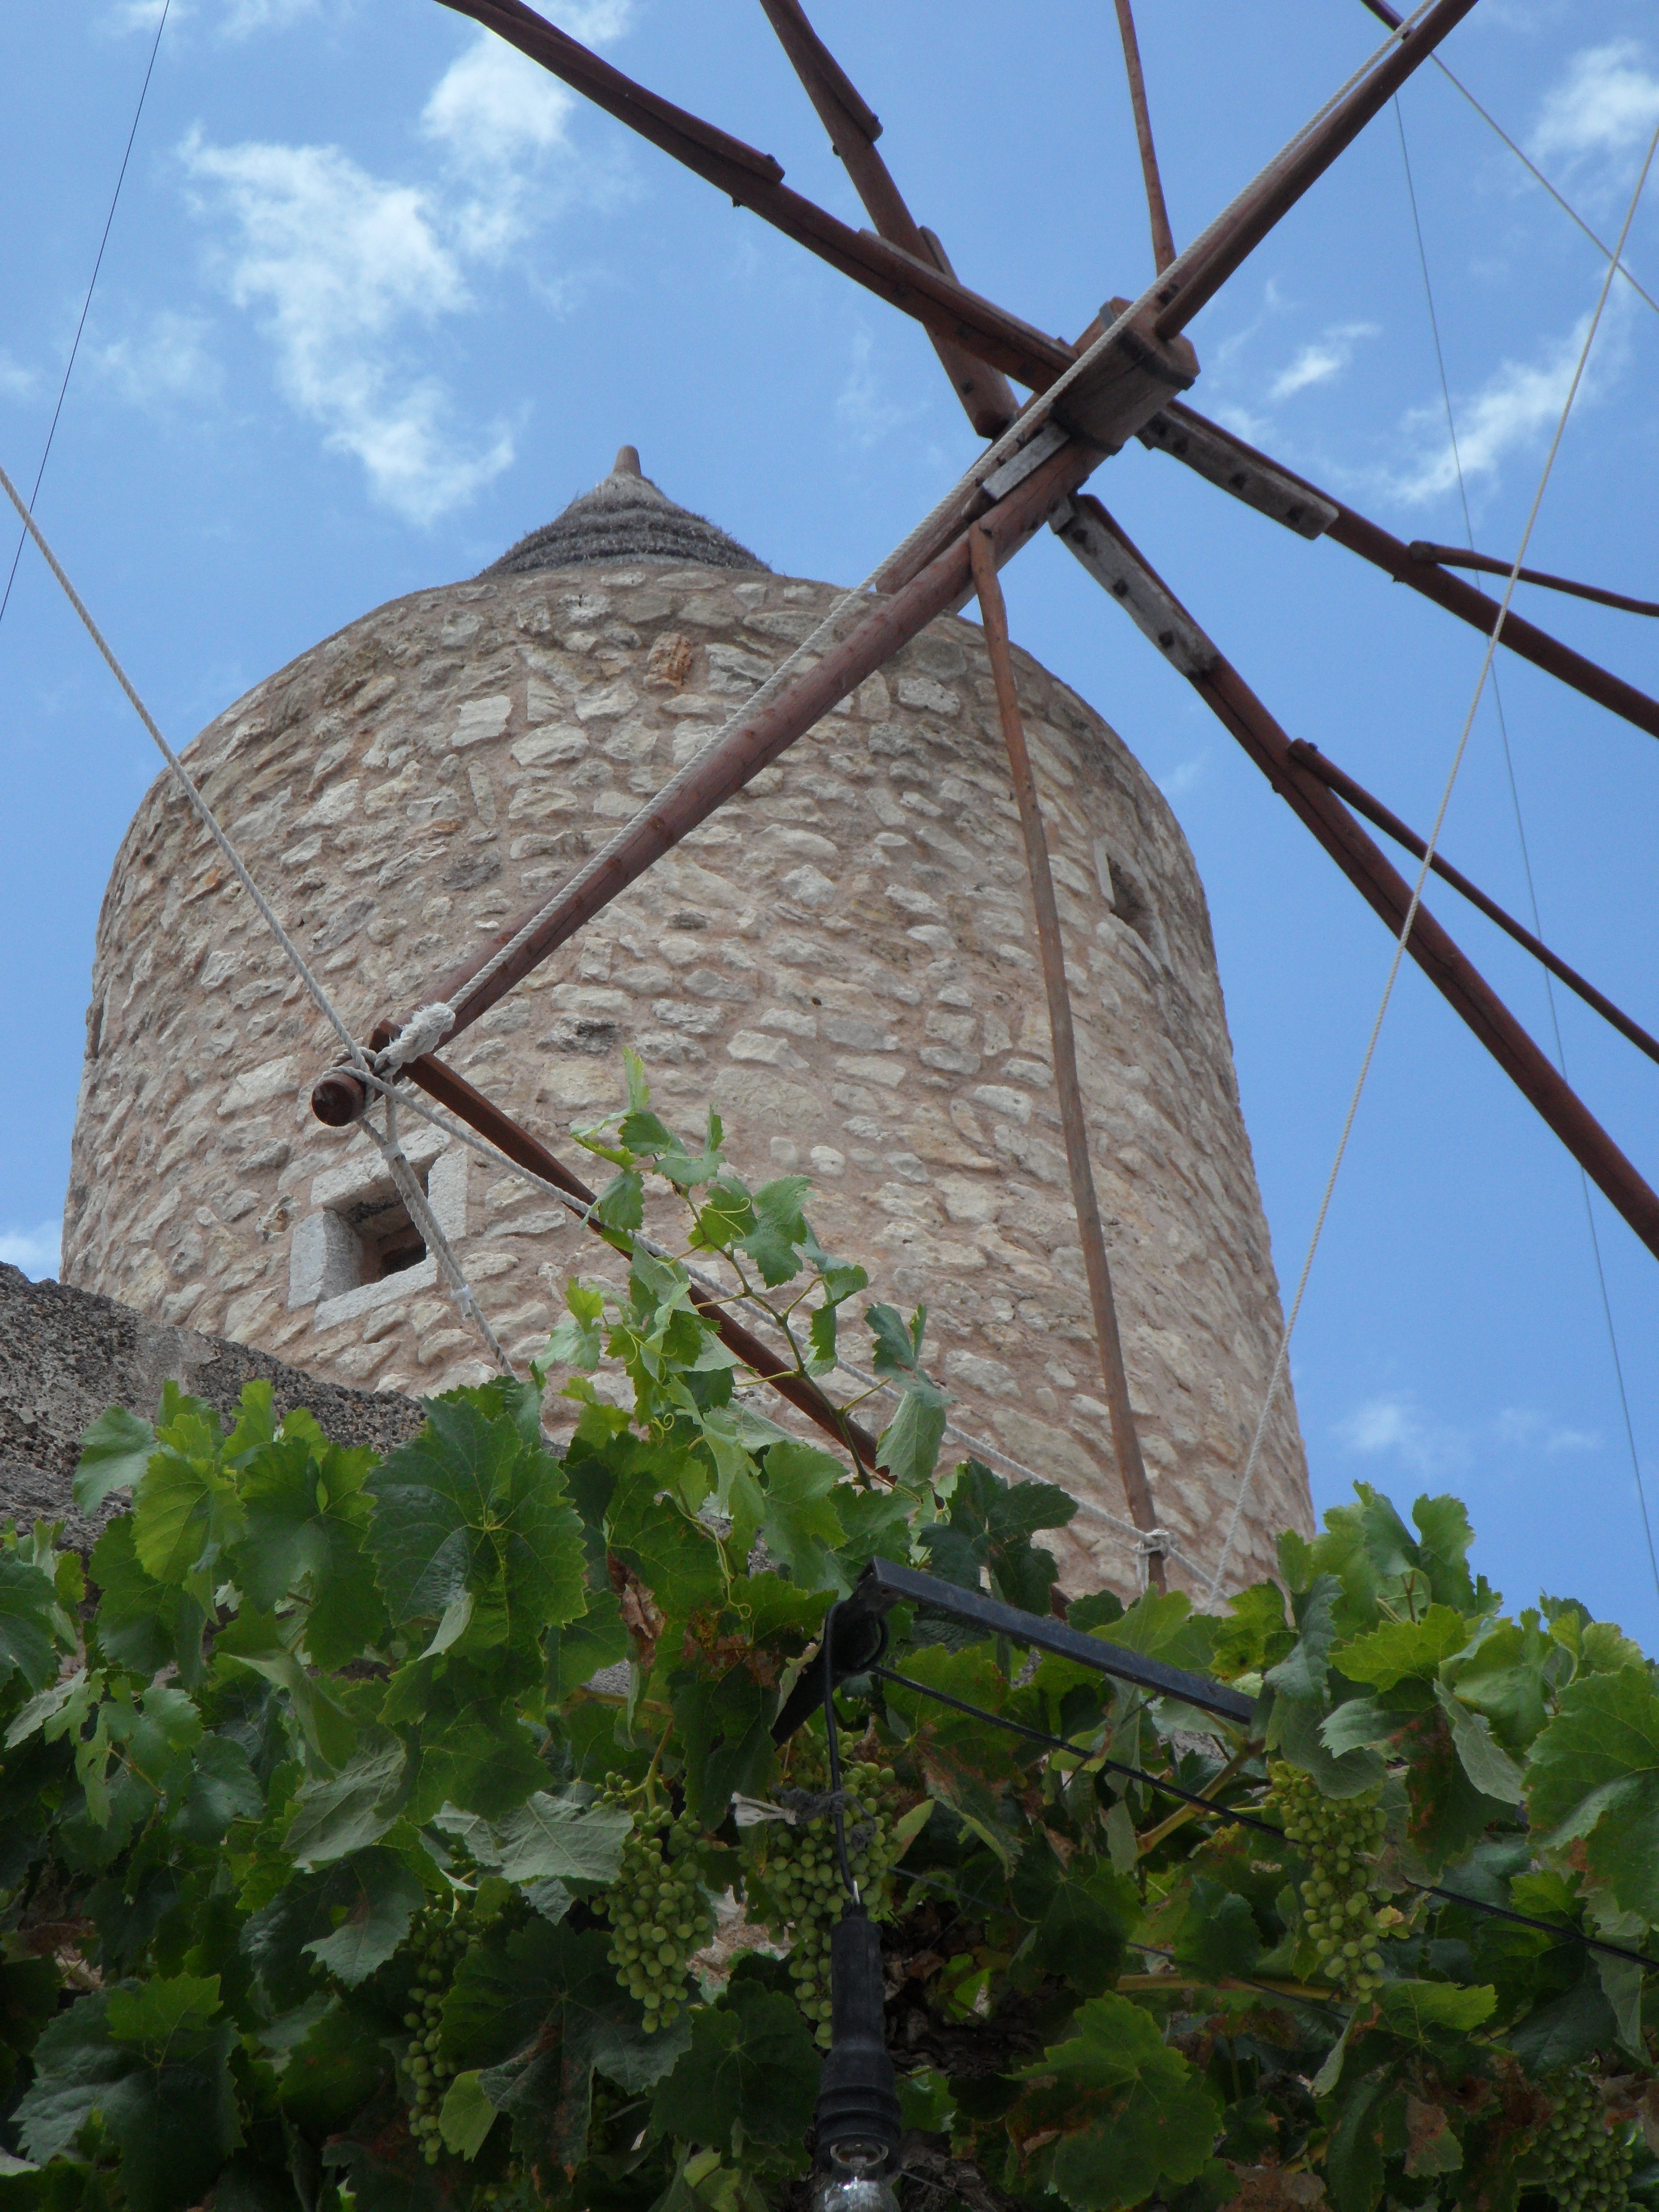
wing, sky, wine, flower, perspective, windmill, building, old, overgrown, mediterranean, landmark, agriculture, wind energy, mill, mallorca, historically, stony, rural area, old mill, linkage, man made object, outdoor structure